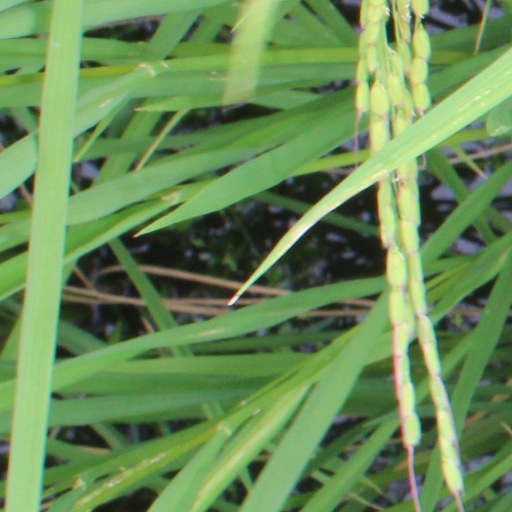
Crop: rice